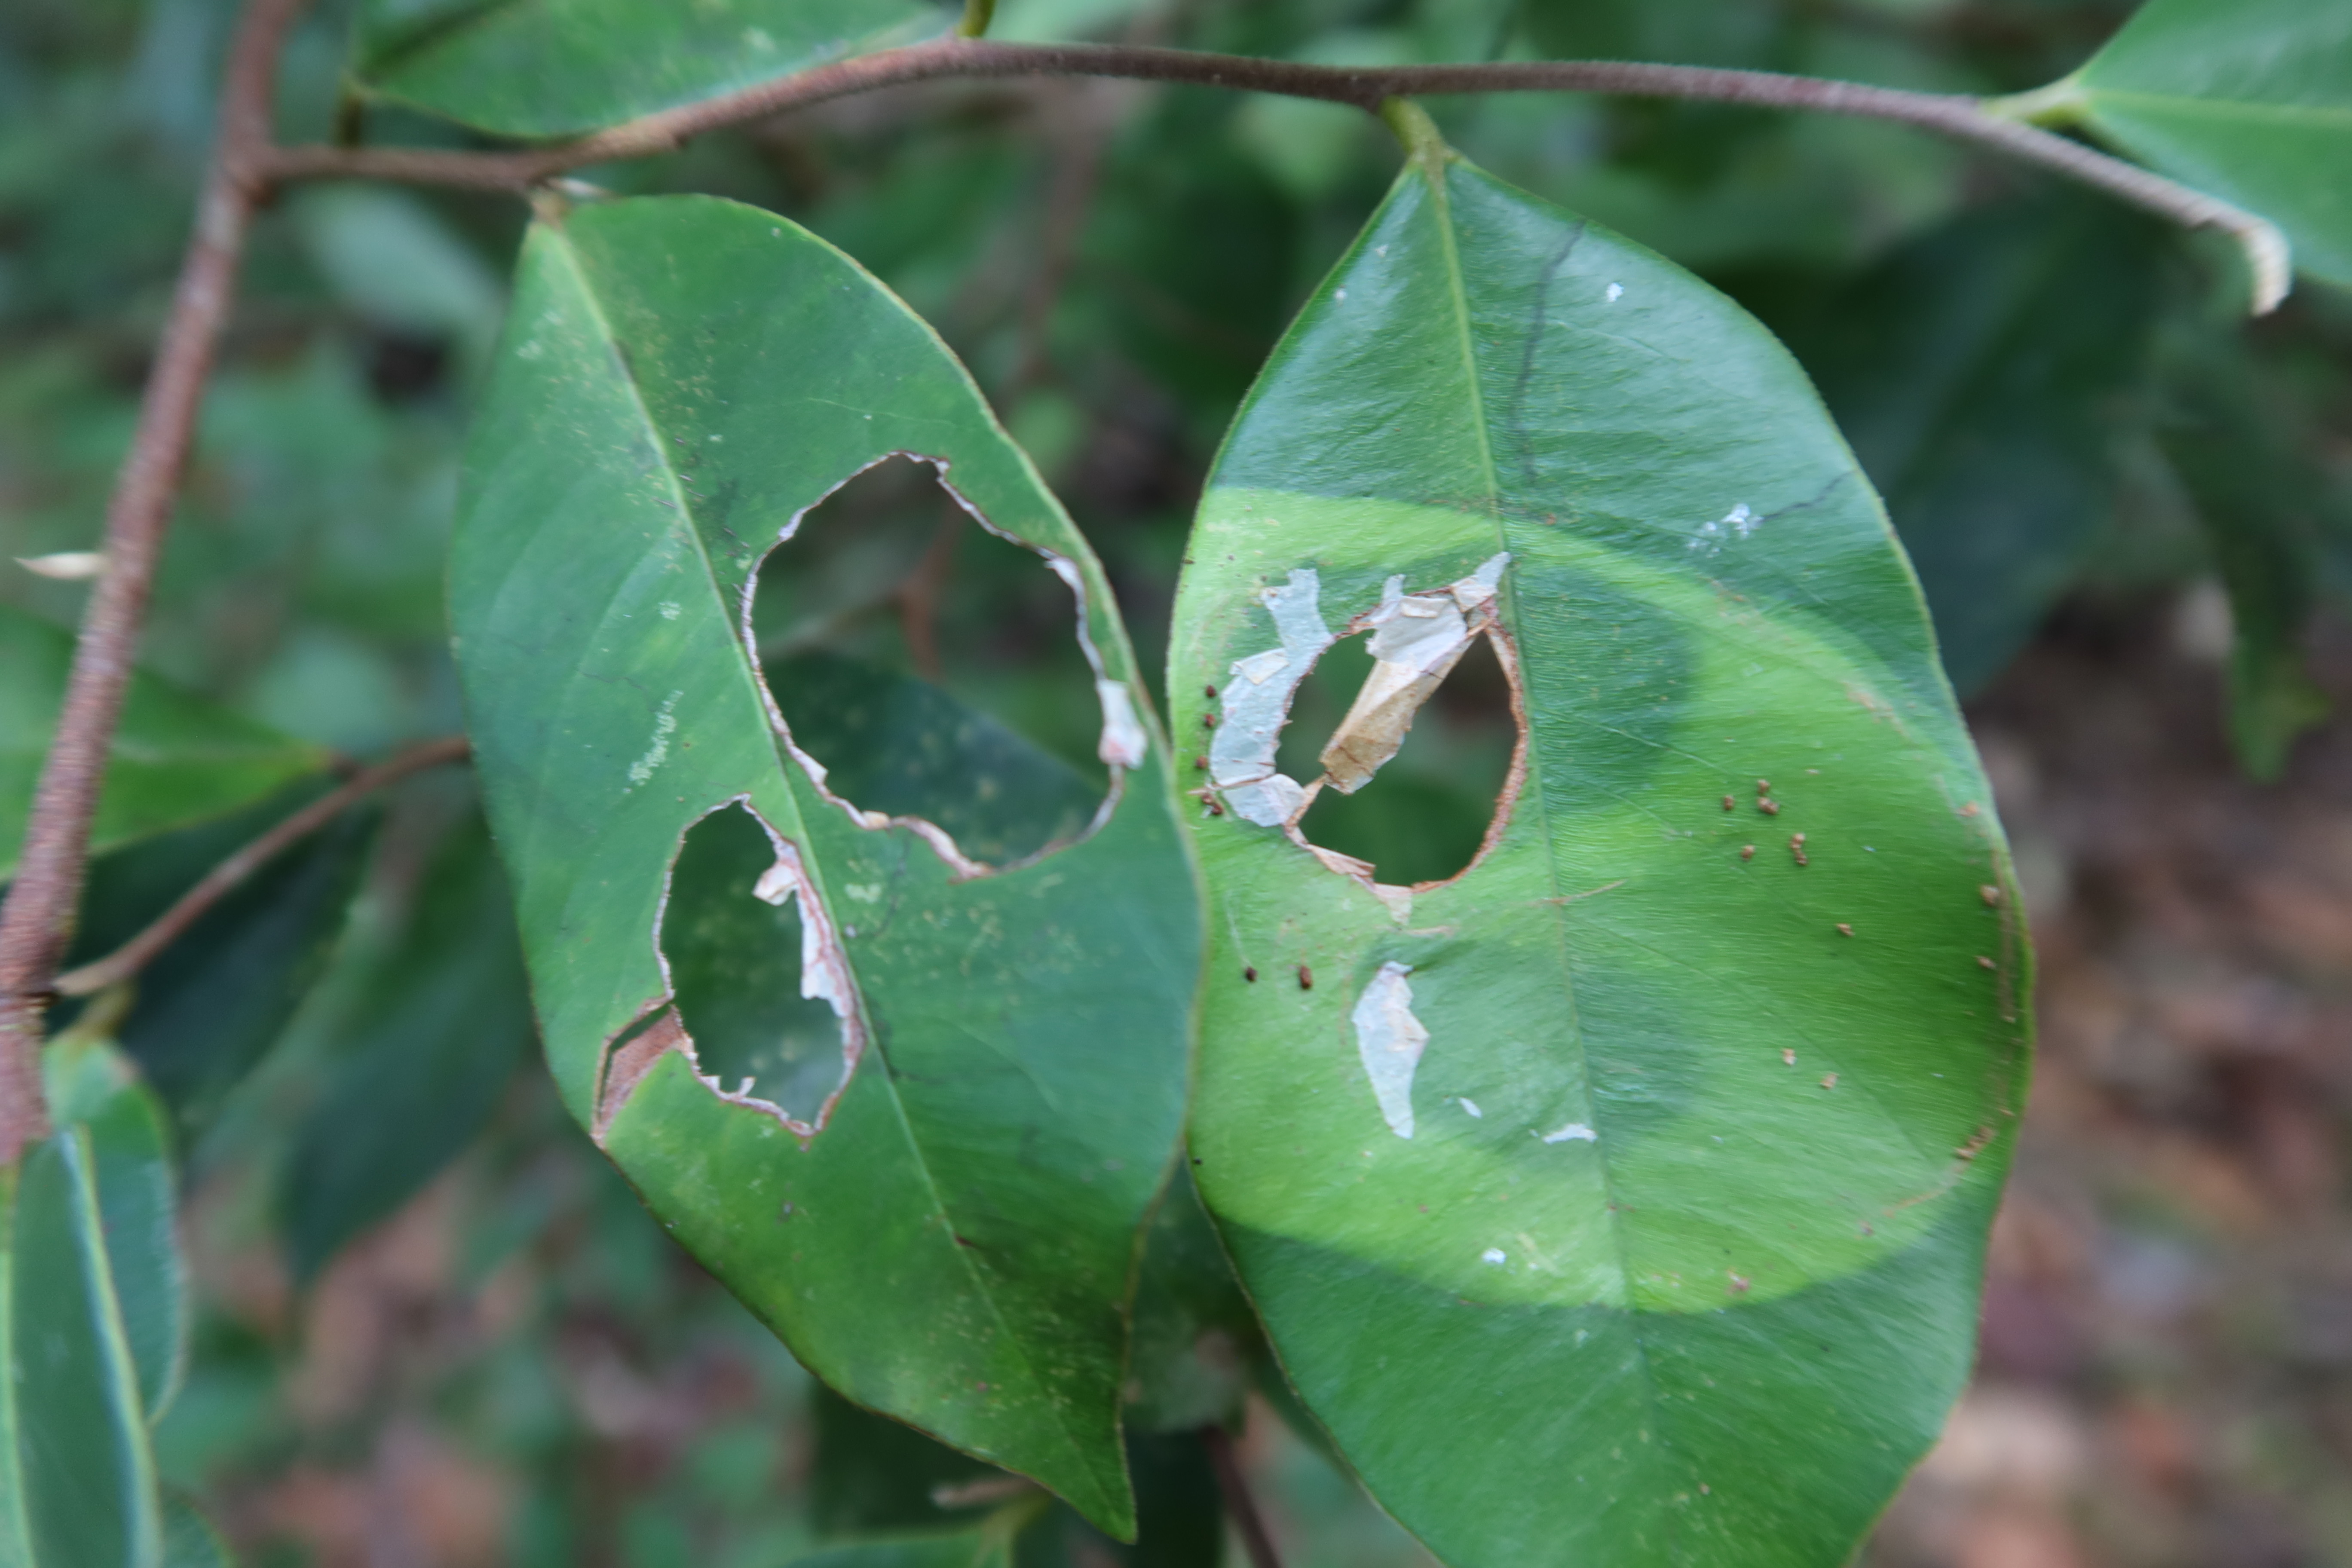
Label: Translucent lesion